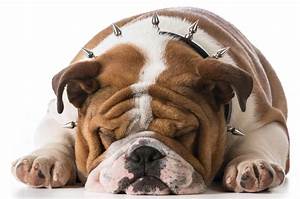
Label: dog